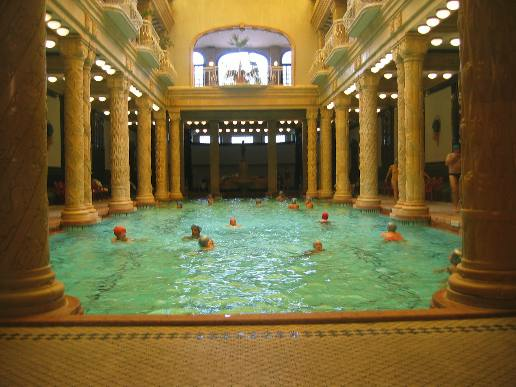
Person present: No